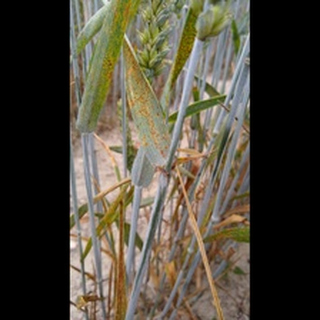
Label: wheat_brown_rust